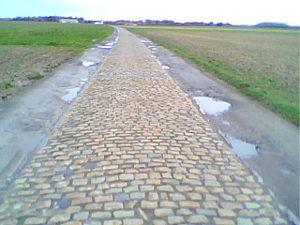
Vue du secteur pavé de Gruson.
Le secteur pavé de Gruson est un secteur pavé de la course cycliste Paris-Roubaix situé dans la commune de Gruson d'une distance approximative de 1 100 m avec une difficulté actuellement classée deux étoiles.
Gruson est une commune française située dans le département du Nord, en région Hauts-de-France. Elle fait partie de la Métropole européenne de Lille.